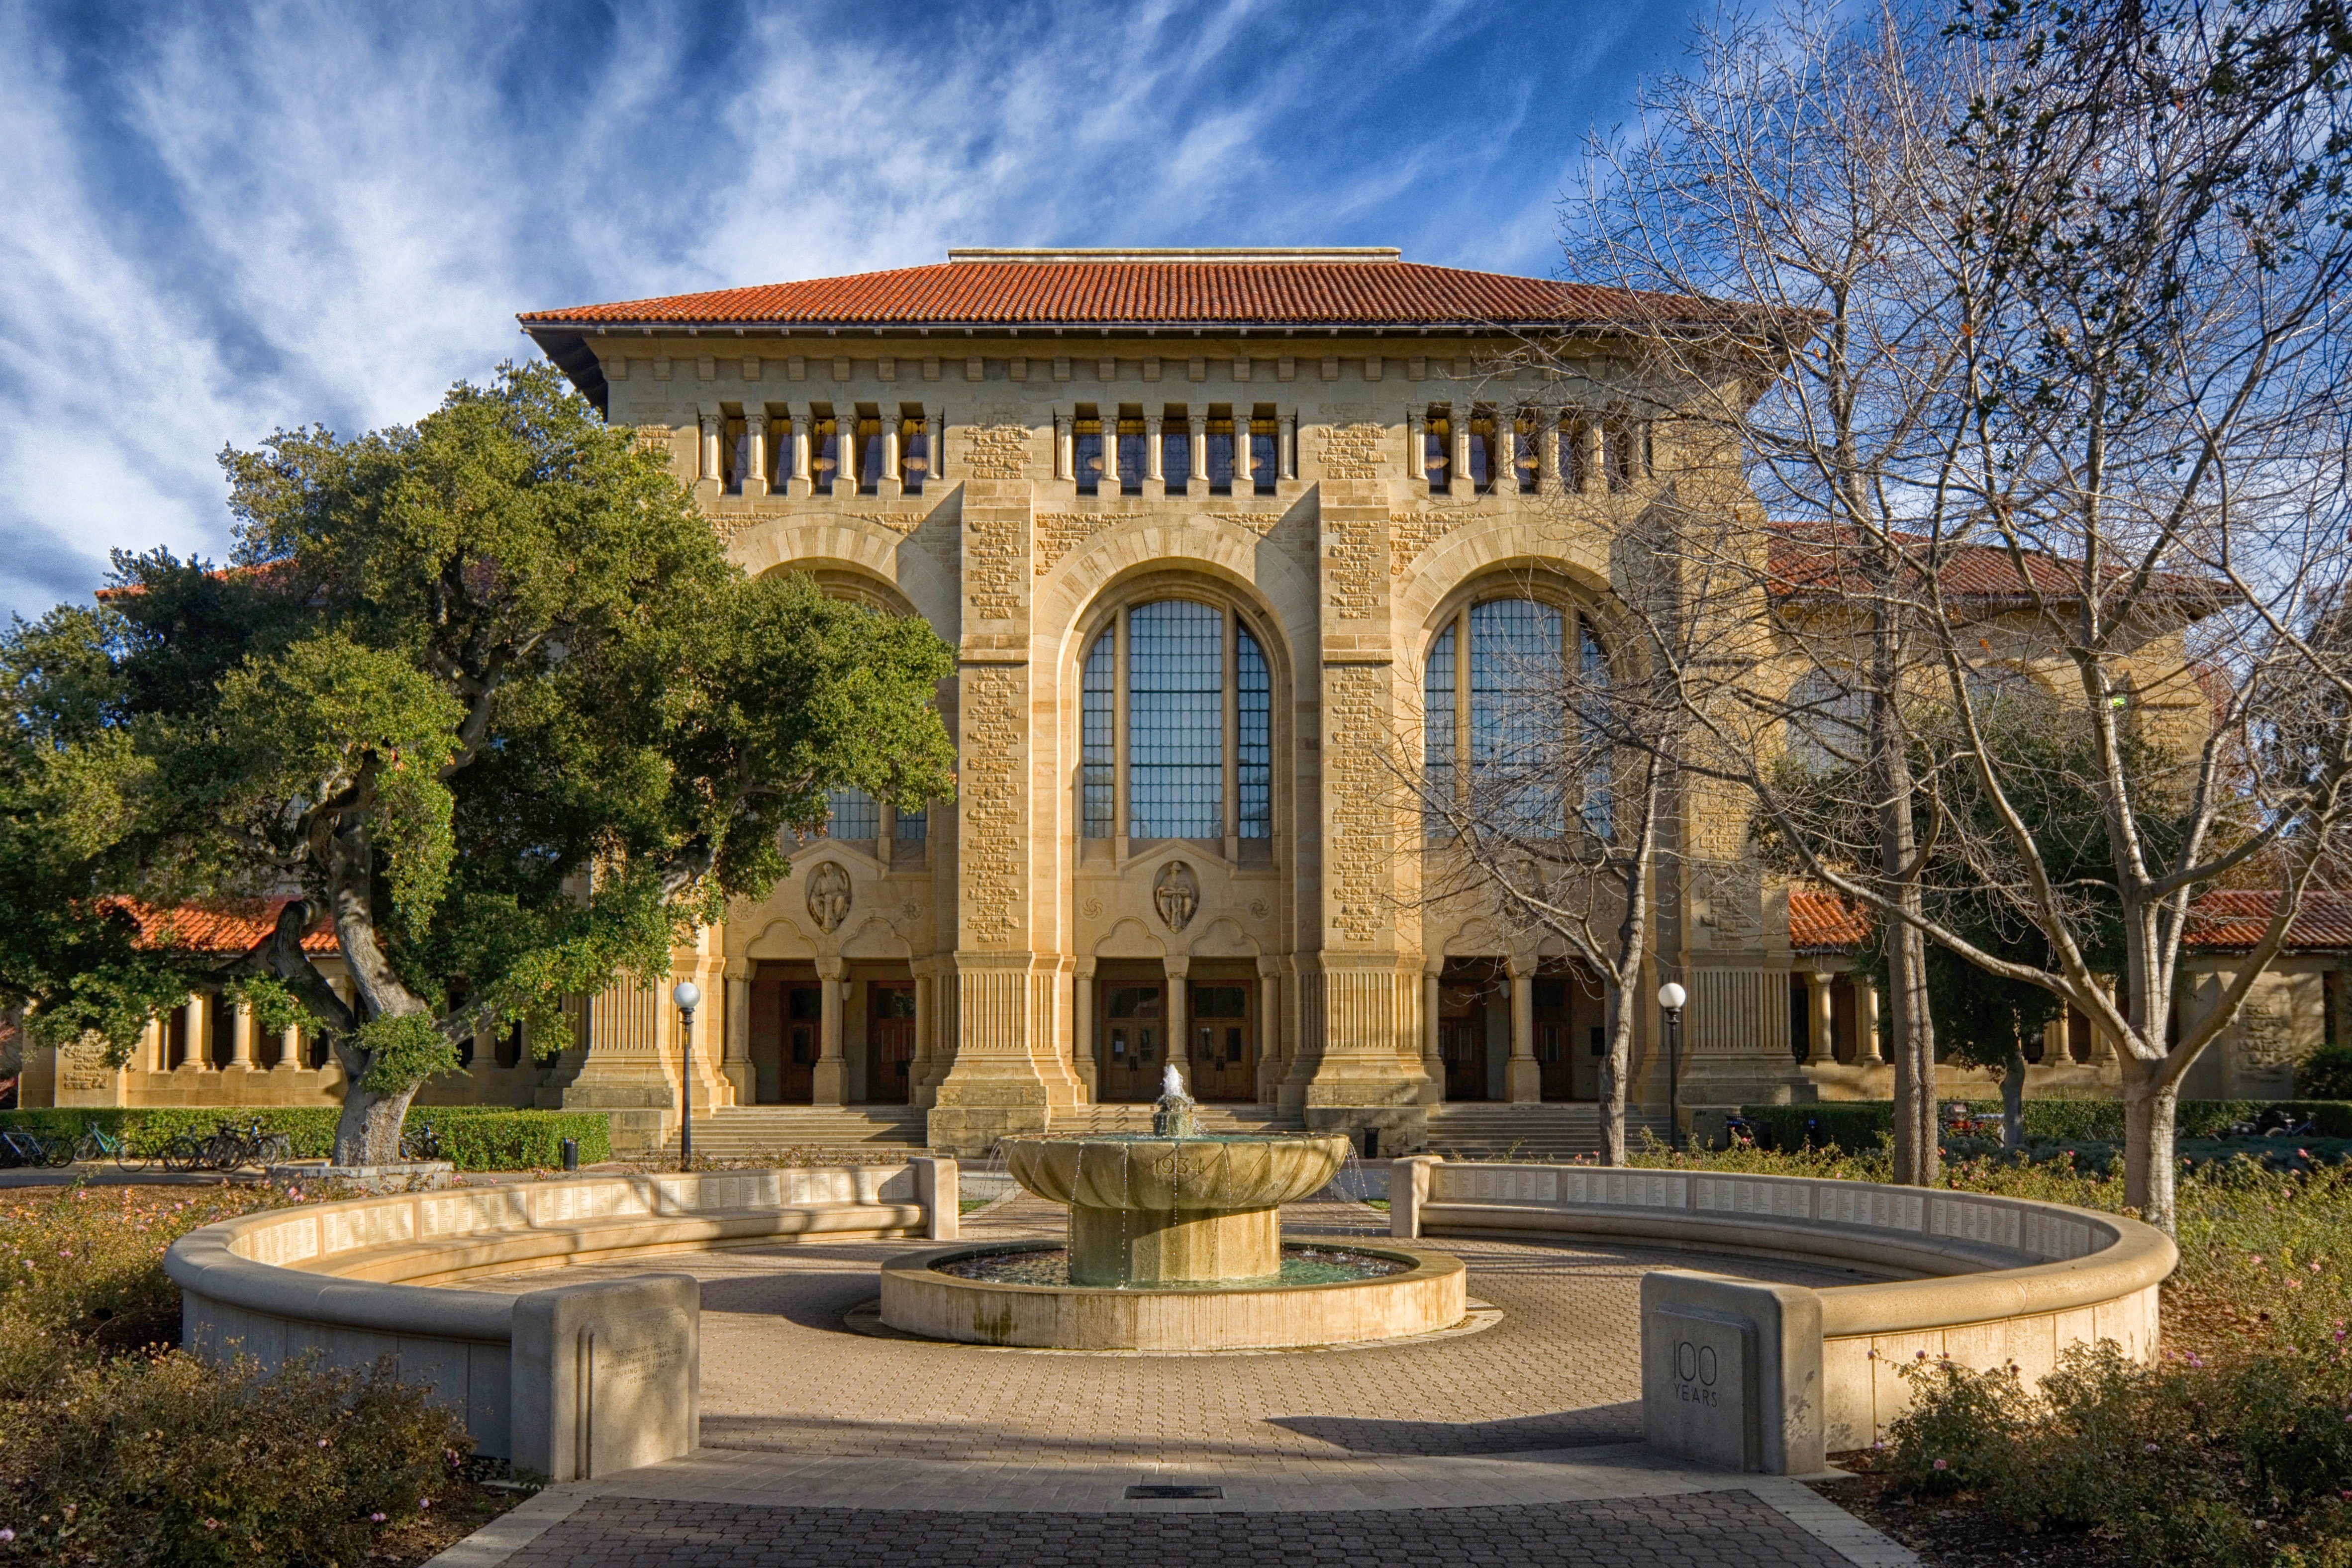
architecture, sky, mansion, building, palace, home, walkway, arch, plaza, california, trees, outside, clouds, courtyard, library, fountain, estate, stanford university, palo alto